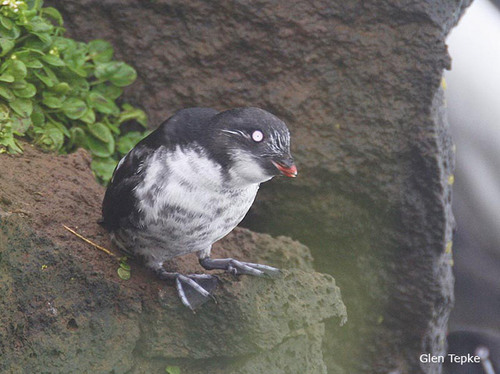
the bird is grey with a white body and small red beak.
this is a bird with a white belly, black back and an orange beak.
this is a bird with black and white feathers and a small straight beak.
a white bodied bird with black top feathers and small white eyes.
a small bird with a white spotted belly, black feet, black back and crown and bright yellow eyes.
this bird has wings that are black and white with a short orange beak
this bird has wings that are black and has an orange bill
this bird has a short orange bill, white breast and belly, and black crown and webbed feet.
this bird is black with a white throat, breast and belly that have some gray spots, the black feet are webbed and beak is pink with dark gray.
this bird has a grey crown with a small orange beak and grey feet.
Species: Least Auklet